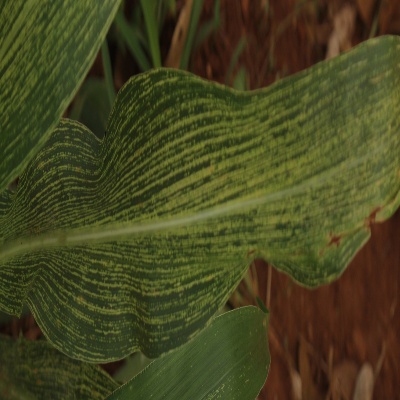
Crop: Maize
Condition: streak virus